Mérode Altarpiece

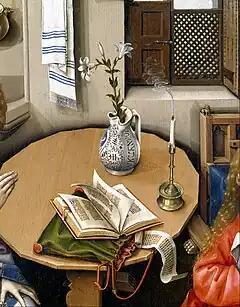
Detail, center panel, with table, book of hours, fading candle and vase

The panel is one of the earliest representations of the Annunciation to Mary in a contemporary Northern European interior, which appears to be a dining room. This is Campin's main innovation, showing a reading Madonna, with unbound hair in a familiar setting, an image that lead to many adoptions, most famously Rogier van der Weyden's "Reading Magdalen". The colors in the upper part of the central panel are dominated by the cool grays of the plaster and the brown of the timber wall, while the lower half is mostly of warmer and deeper brownish greens and reds. Art historians suggest that the success of the panel is due to the contrast between the warm reds of the Virgin's robe and the pale blue hues of the archangel Gabriel's vestment.